Paoli Dam

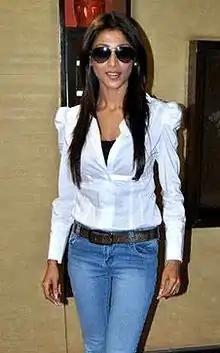
Dam at the launch party for "Hate Story", her debut Bollywood film

In 2012, Dam made her Bollywood debut in "Hate Story", directed by Vivek Agnihotri and produced by Vikram Bhatt. The film had female protagonists; Dam played Kavyah Krishna, a sex worker. In the film, she and her friend Vicky pull off a caper against one of India's biggest business tycoons.